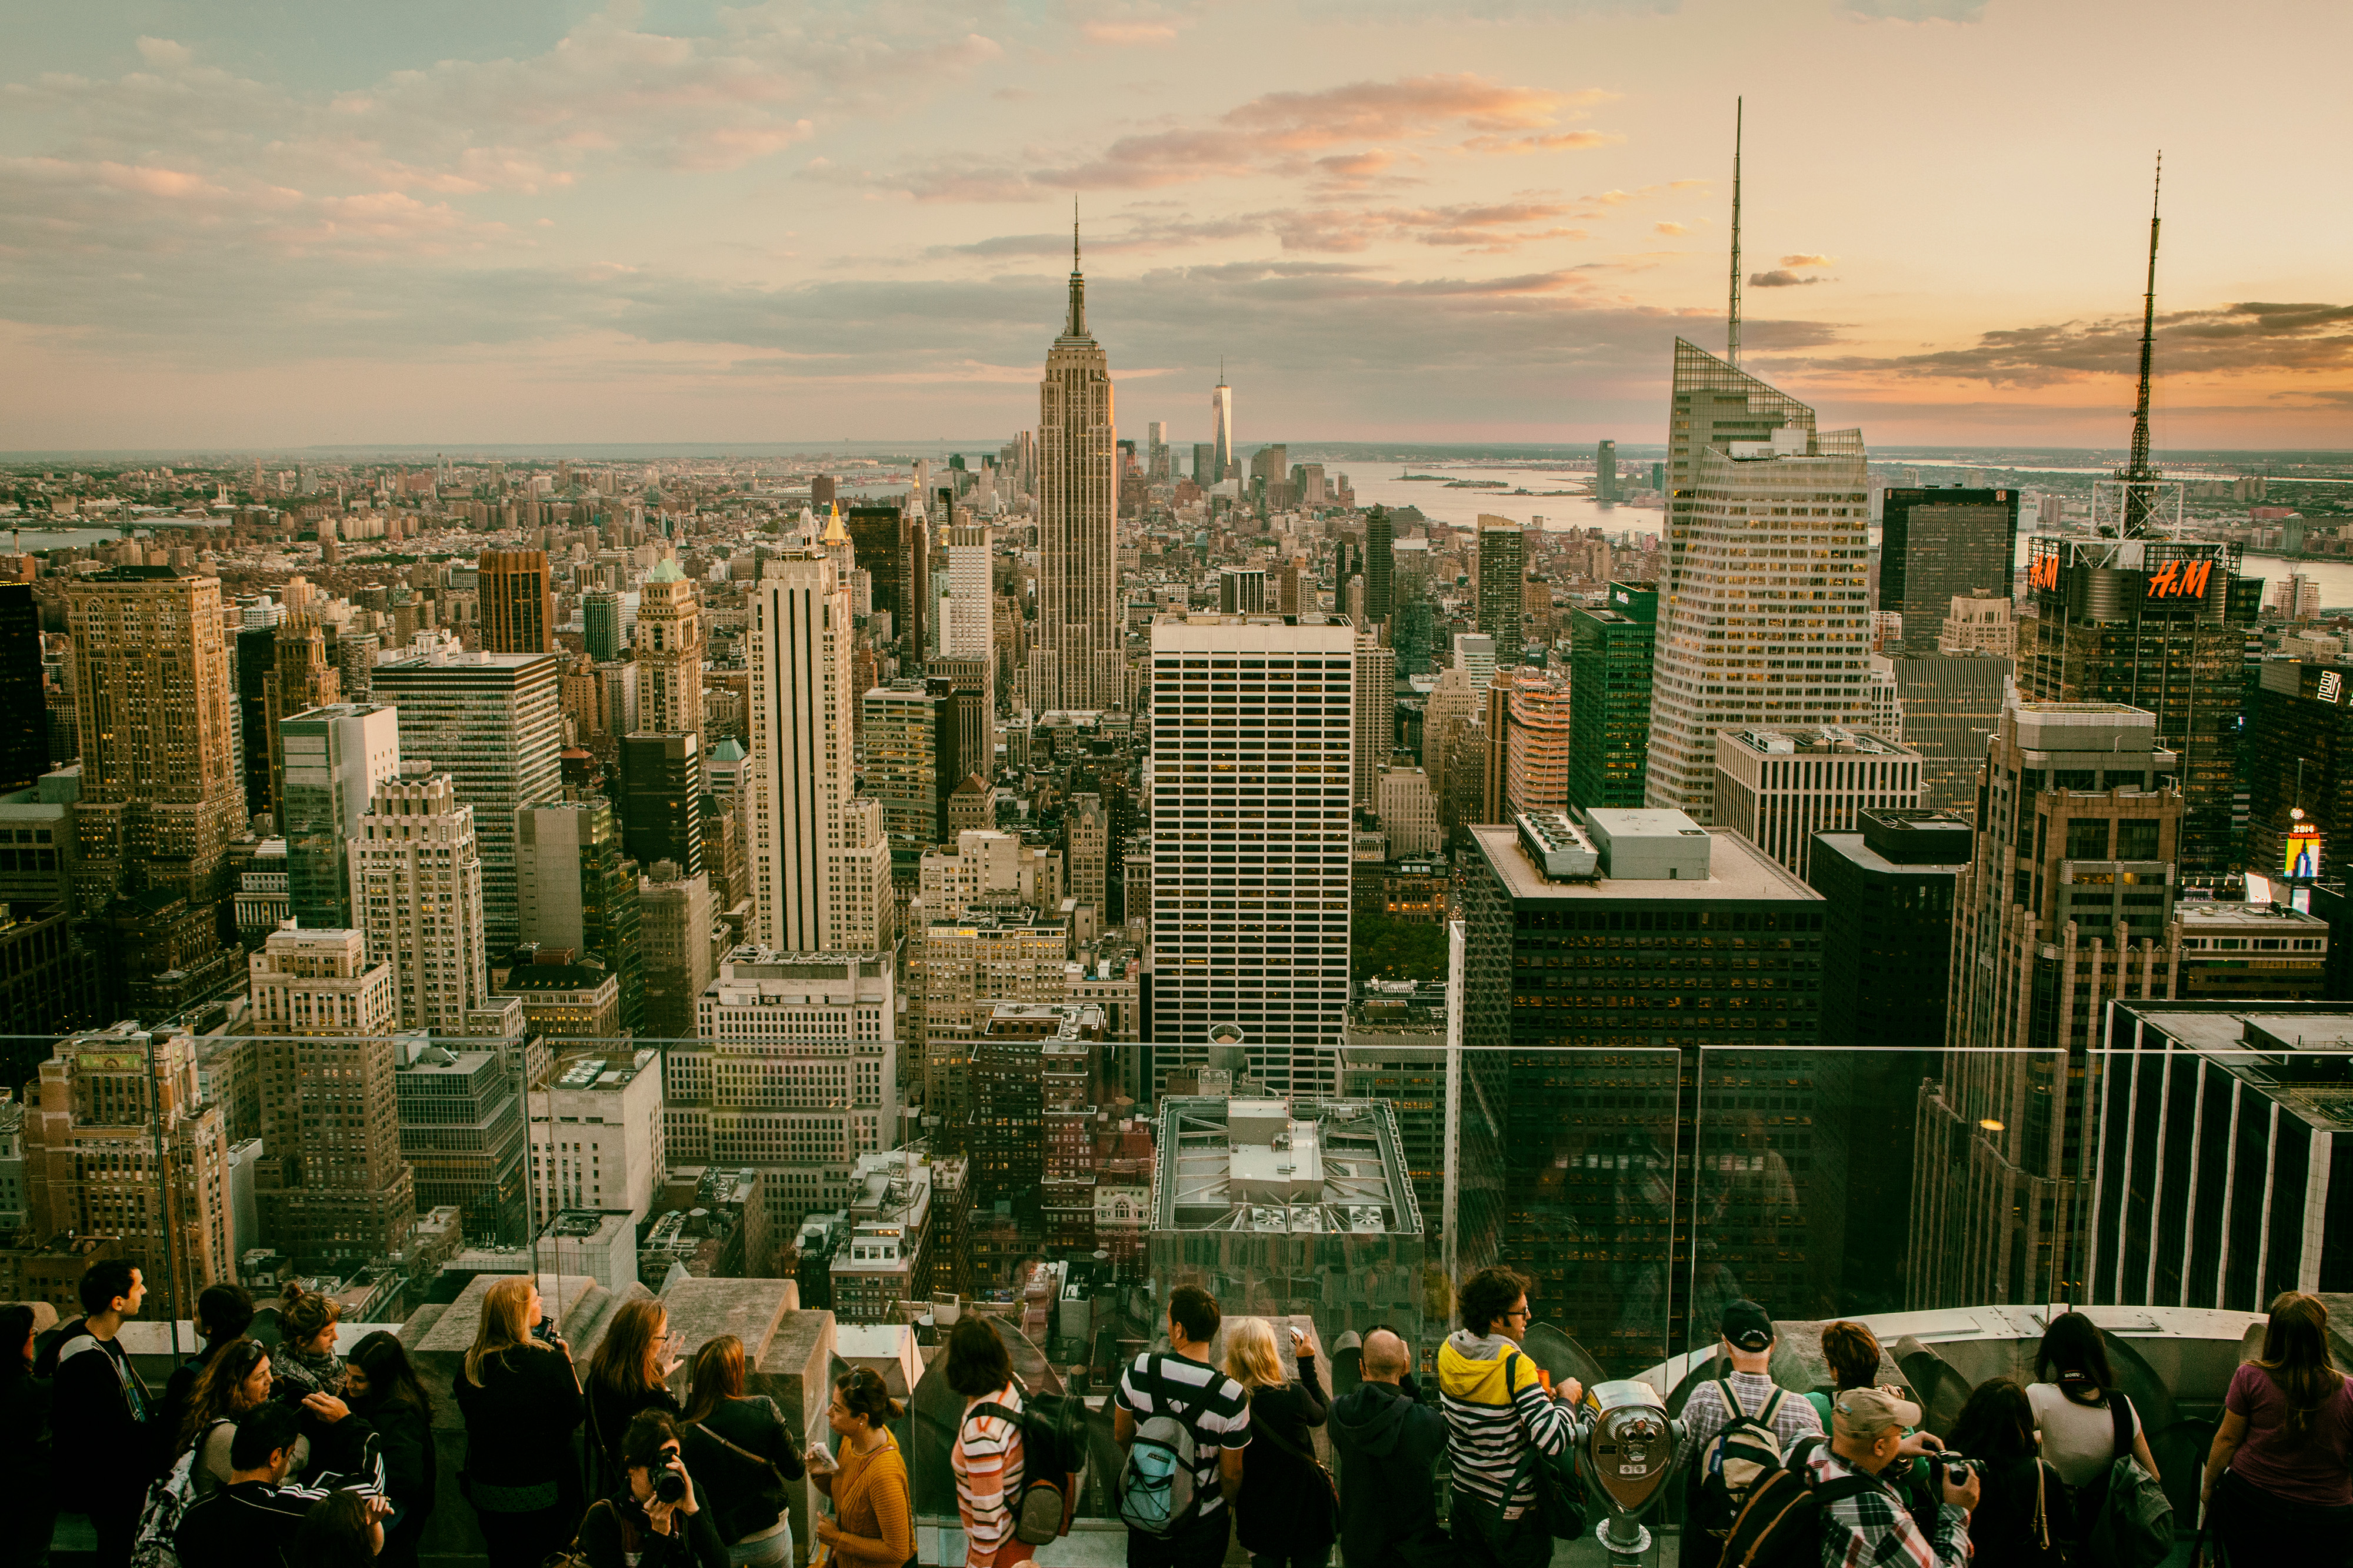
city, cityscape, metropolitan area, urban area, metropolis, skyline, skyscraper, human settlement, daytime, downtown, tower block, landmark, sky, building, architecture, crowd, mixed use, photography, world, landscape, tower, tourism, horizon, commercial building